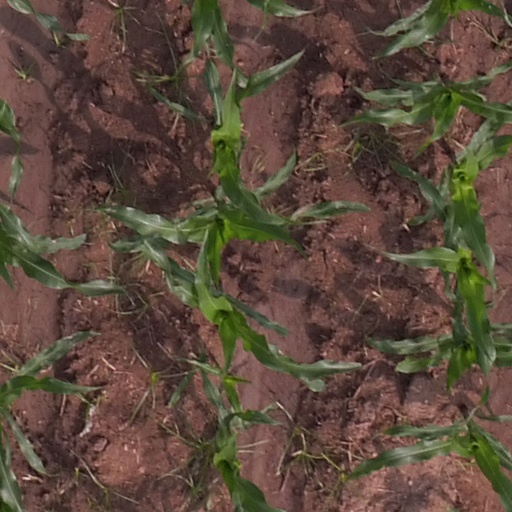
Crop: maize; corn